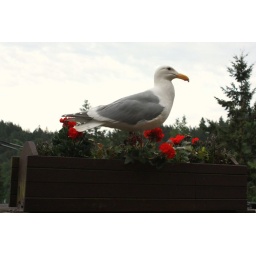
Gull in a flower box